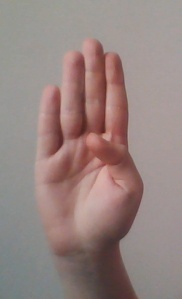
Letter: kaaf